NASCAR Cup Series career of Jeff Gordon

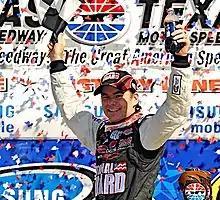
Gordon in victory lane at Texas Motor Speedway

Gordon started off the 2009 season by drawing the 28th and final position of the Budweiser Shootout. Gordon finished fourth in the Shootout, the same finish he had in 2008 after getting through three wrecks, including a last lap crash. He held off Tony Stewart to win his fifth Gatorade Duel. It was his first win in 41 races, dating back to October 2007. As a result of the win, Gordon started third in the Daytona 500 and, after overcoming a tire issue late in the race, finished 13th. The following week at the Auto Club 500, despite leading 64 laps, Gordon finished second to Matt Kenseth, marking Gordon's ninth Top 5 finish at California. At the Shelby 427 in Las Vegas, Gordon led 17 laps but cut a tire coming into the pits and as a result he finished sixth, despite having a shredded fender. Gordon took his first points lead since 2007. A week later at Atlanta, Gordon collected his second top five of the year in the Kobalt Tools 500 after leading 36 laps. Gordon extended his points lead to 77 points at Bristol in the Food City 500 after finishing fourth. The lead increased to 90 points over Clint Bowyer after leading 147 laps and finishing fourth at Martinsville in the Goody's Fast Relief 500.